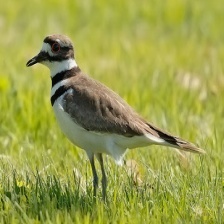
Species: KILLDEAR
Scientific name: CHARADRIUS VOCIFERUS